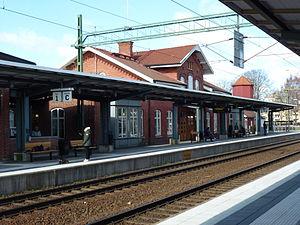
La gare centrale de Trollhättan est une gare ferroviaire suédoise à Trollhättan. Elle se trouve à 10 minutes à pied du centre de la ville.